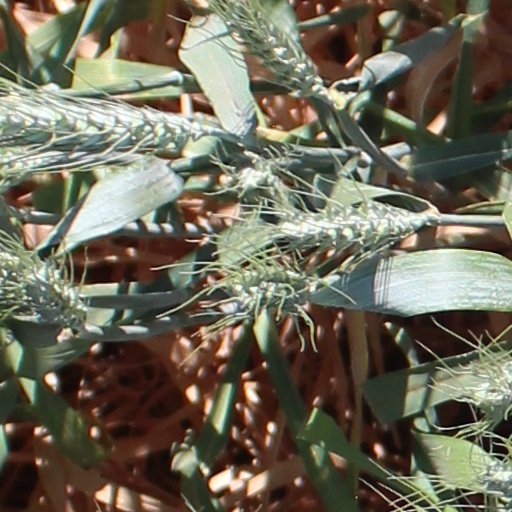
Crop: wheat